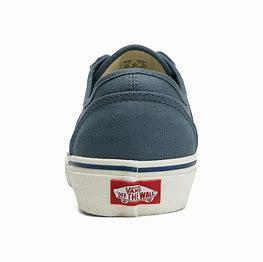
Brand: Vans
Model: Style 36 Skate